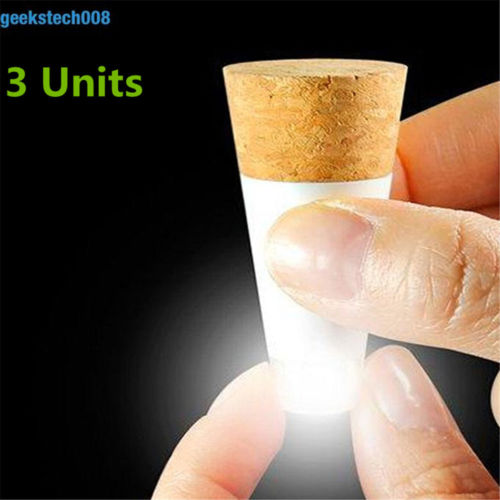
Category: lamp